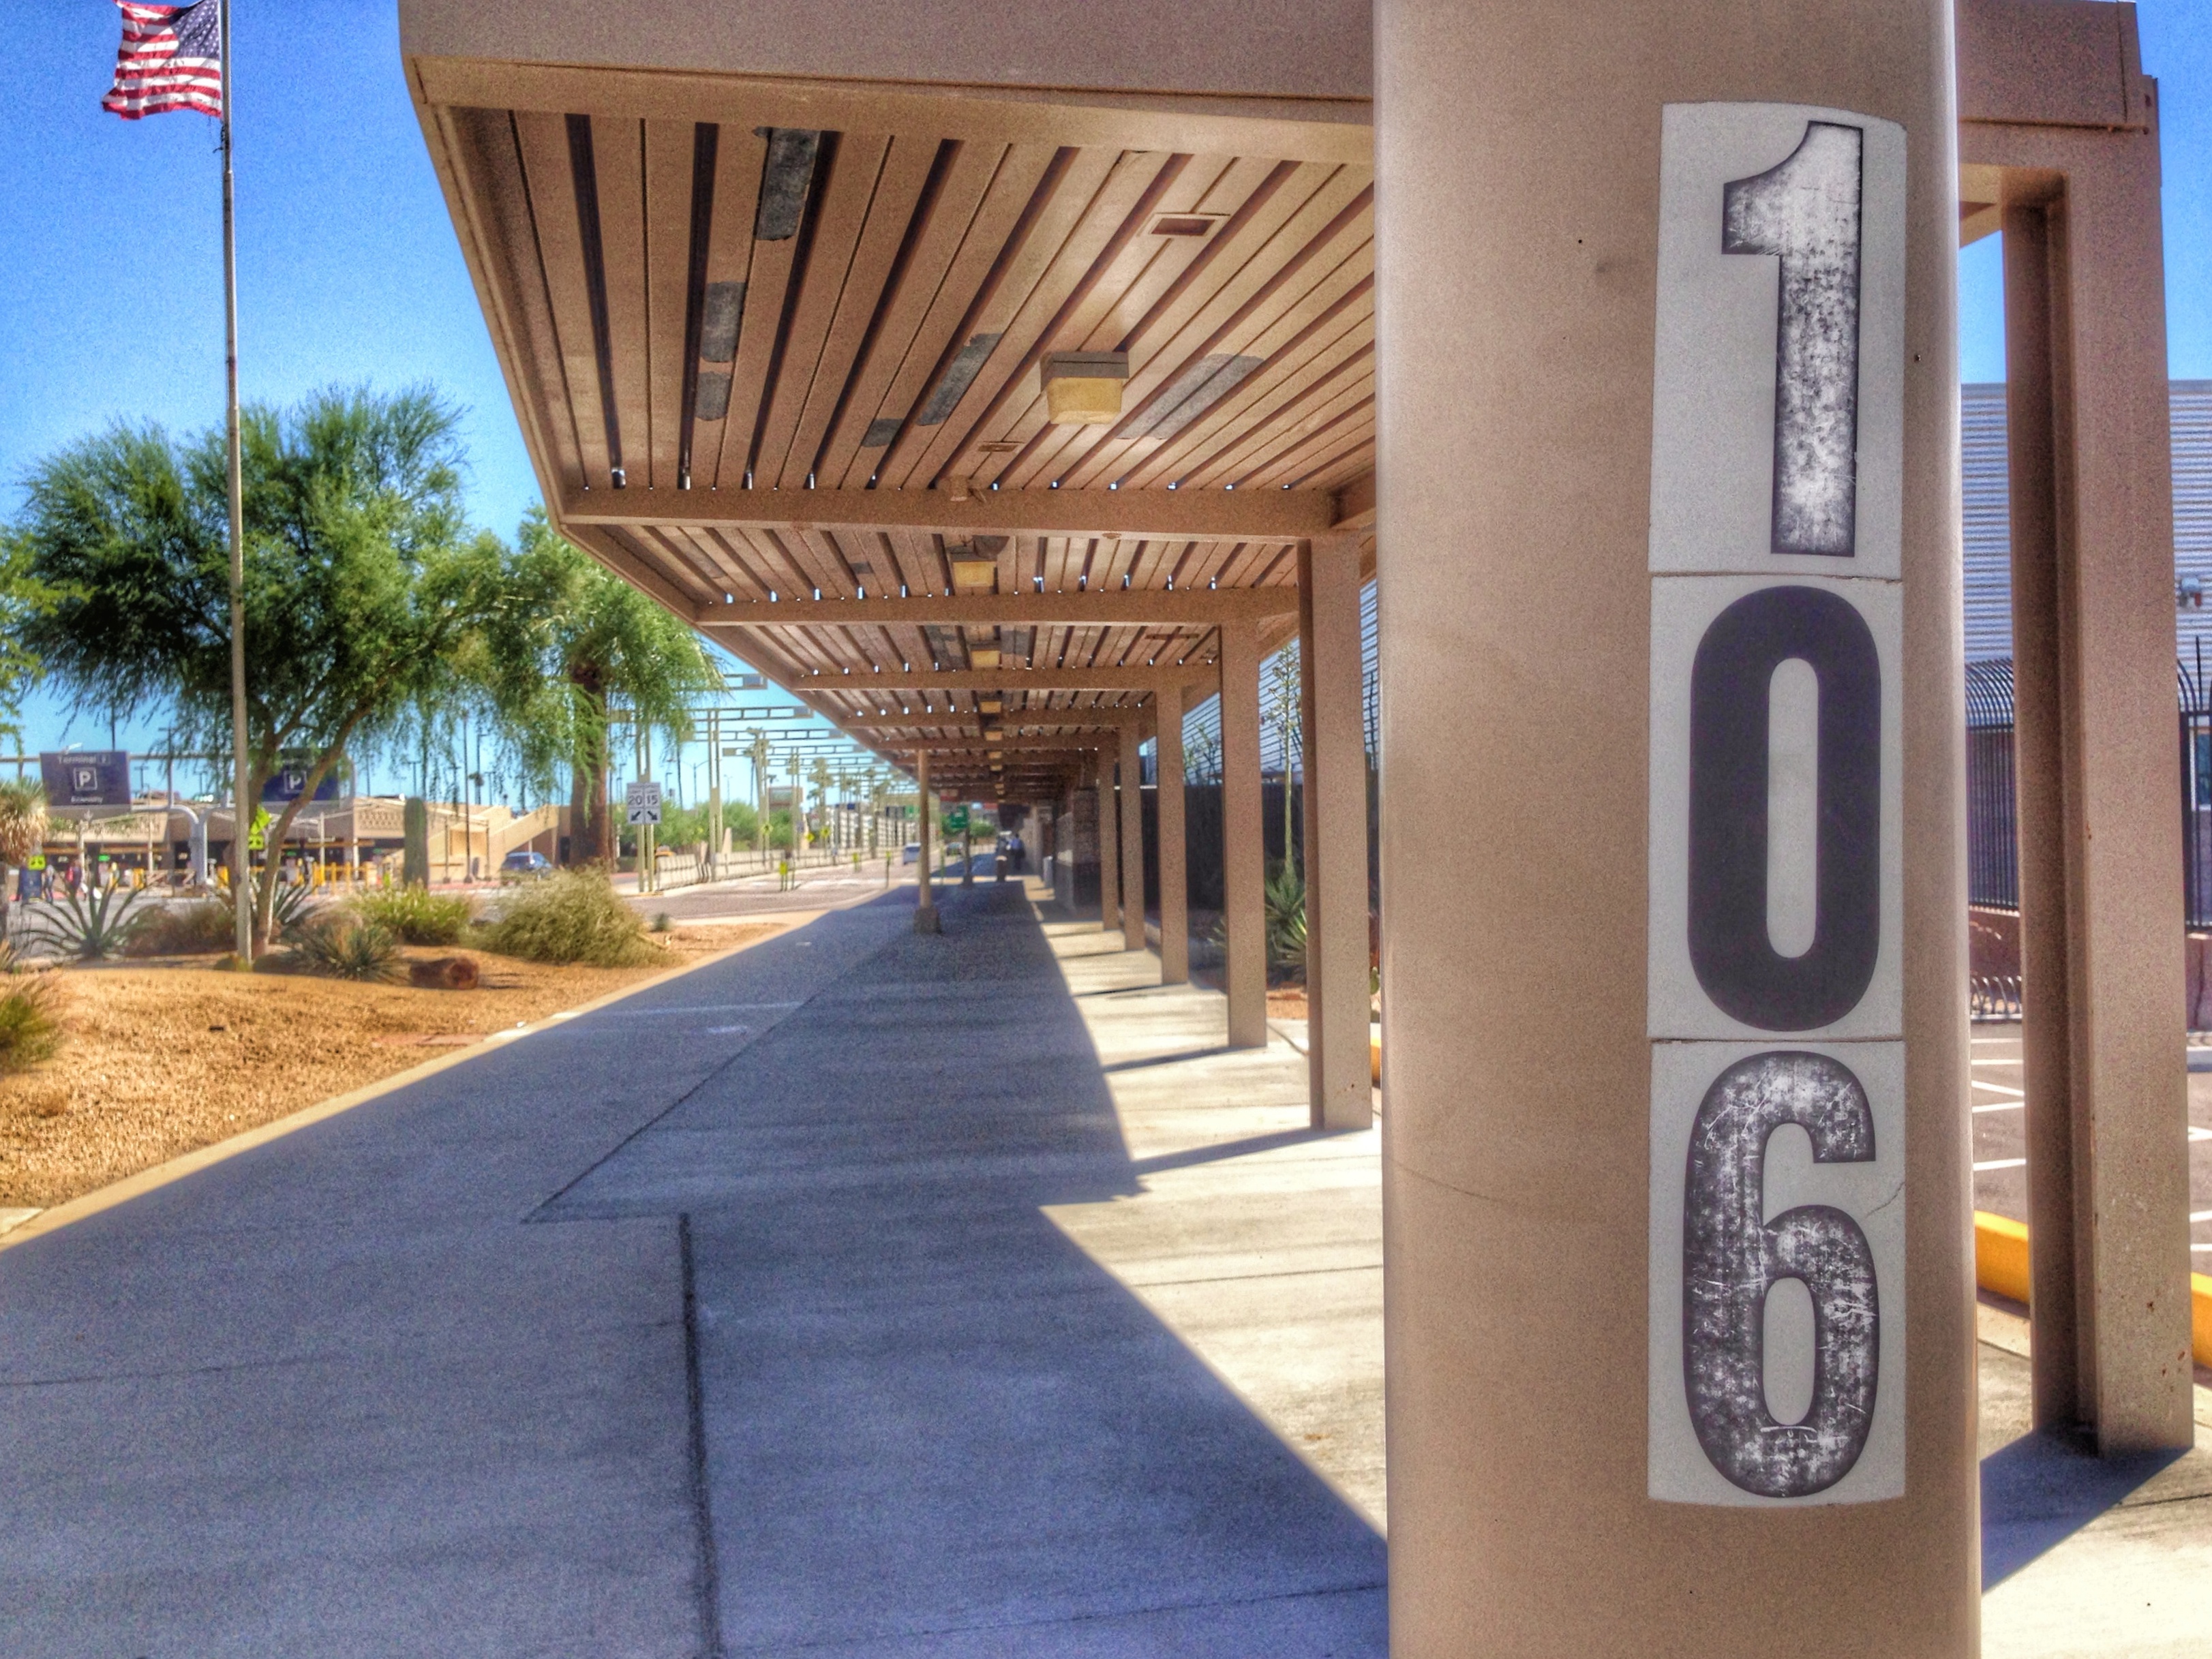
architecture, wood, home, facade, property, ds106, 107, real estate